M5 (İzmir Metro)

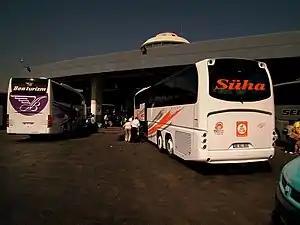
The eastern terminus of the line, İzmir Coach Terminal.

The Halkapınar—Otogar Line was originally planned in 2005 by the İzmir Metropolitan Municipality. The line was planned to diverge from the M1 Line at Halkapınar and run underneath Kamil Tunca Boulevard to the İzmir Bus Terminal. Since Kamil Tunca Boulevard was built on an old railway branch, the land was still owned by the Turkish State Railways. The city municipality bought the land for 22 million YTL (appr. 18.8 million USD at the time) and finalized plans. However construction was later halted by the Ministry of Transport which later acquired the project from the city.